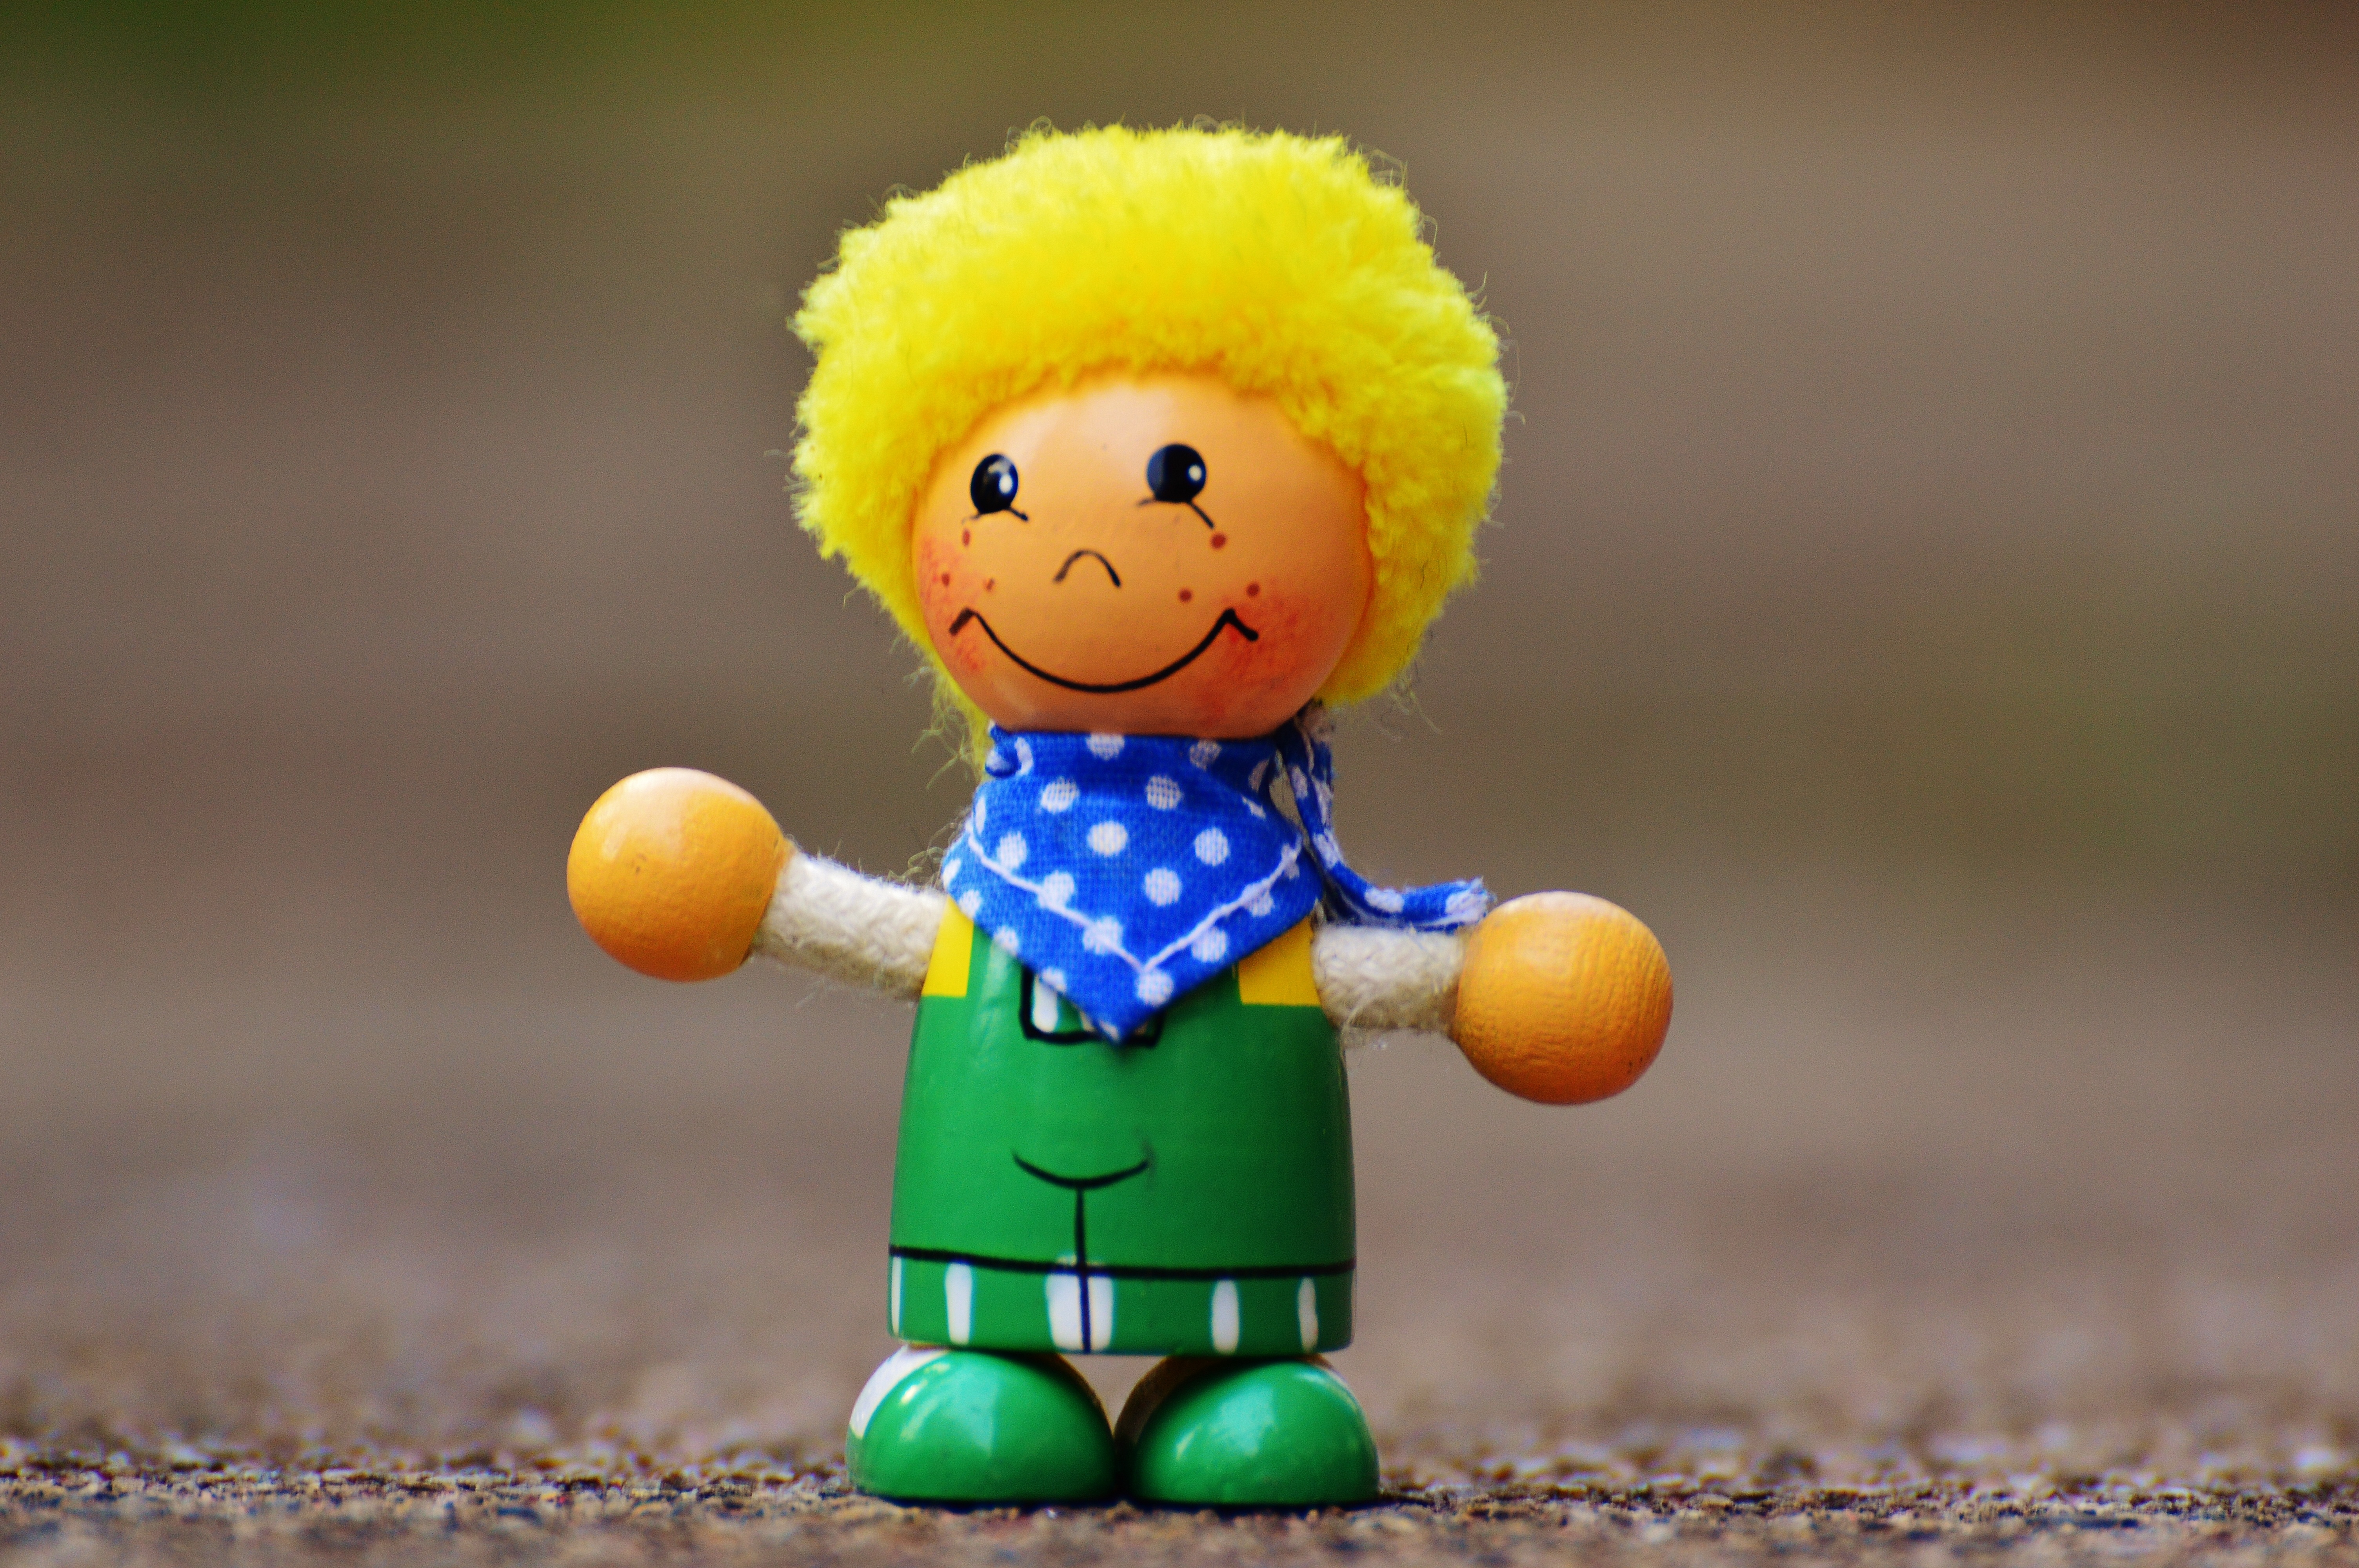
wood, play, flower, colorful, yellow, toy, doll, children, fun, figure, toys, funny, holzfigur, game characters, stuffed toy